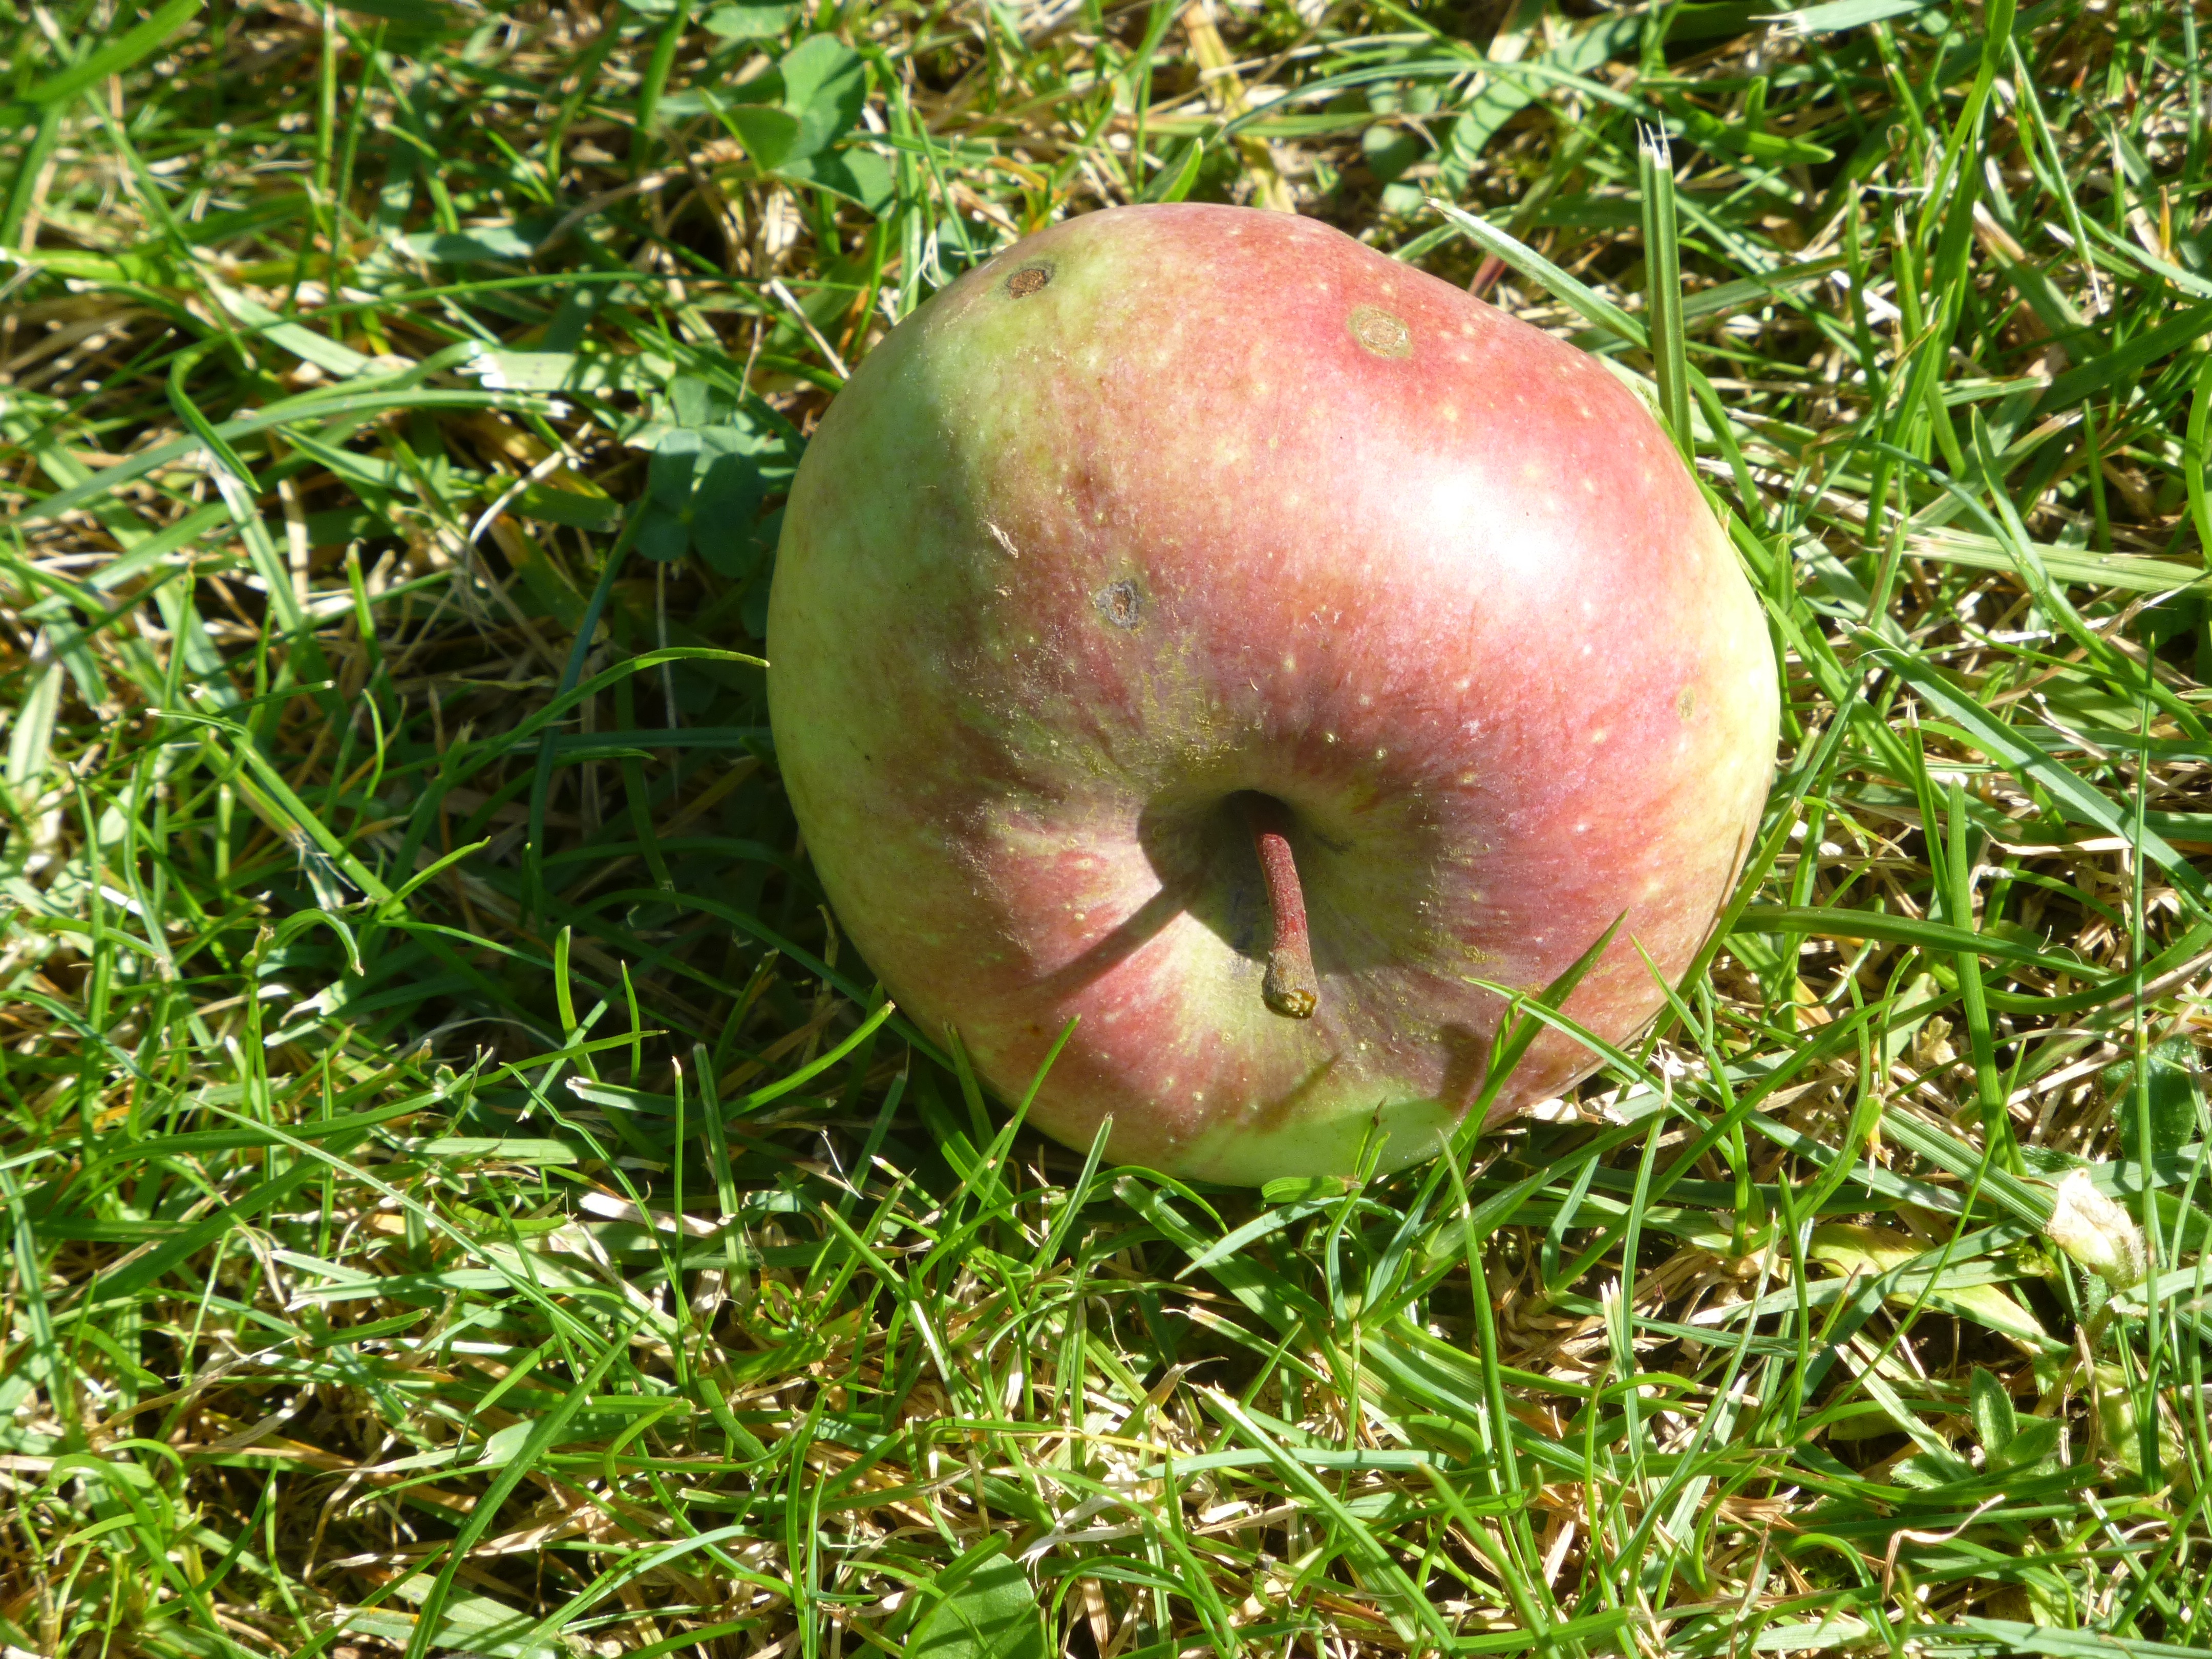
apple, grass, plant, fruit, flower, food, produce, flora, frisch, bless you, flowering plant, land plant